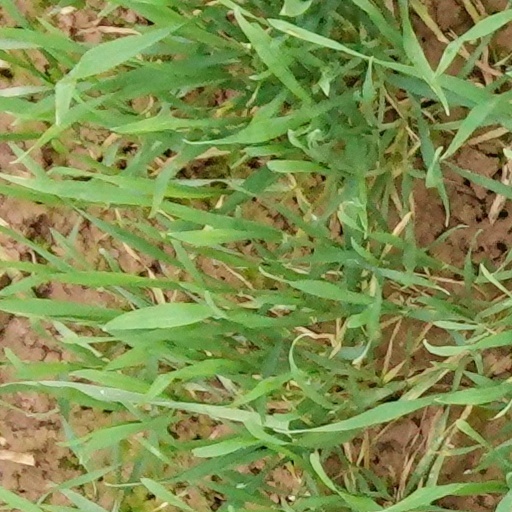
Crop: wheat